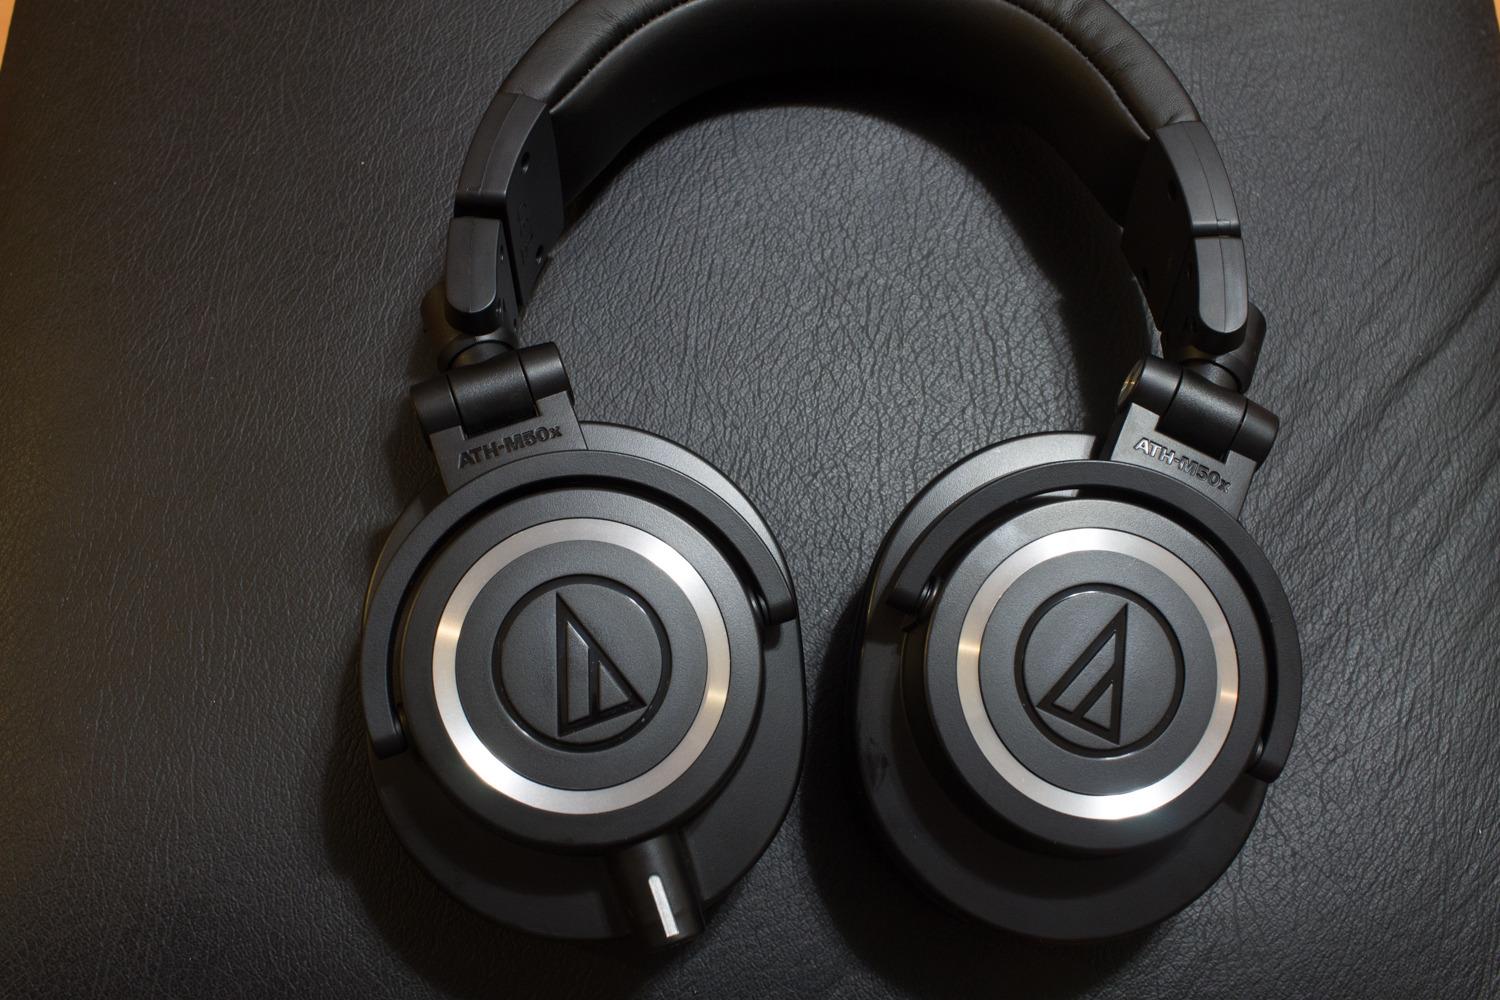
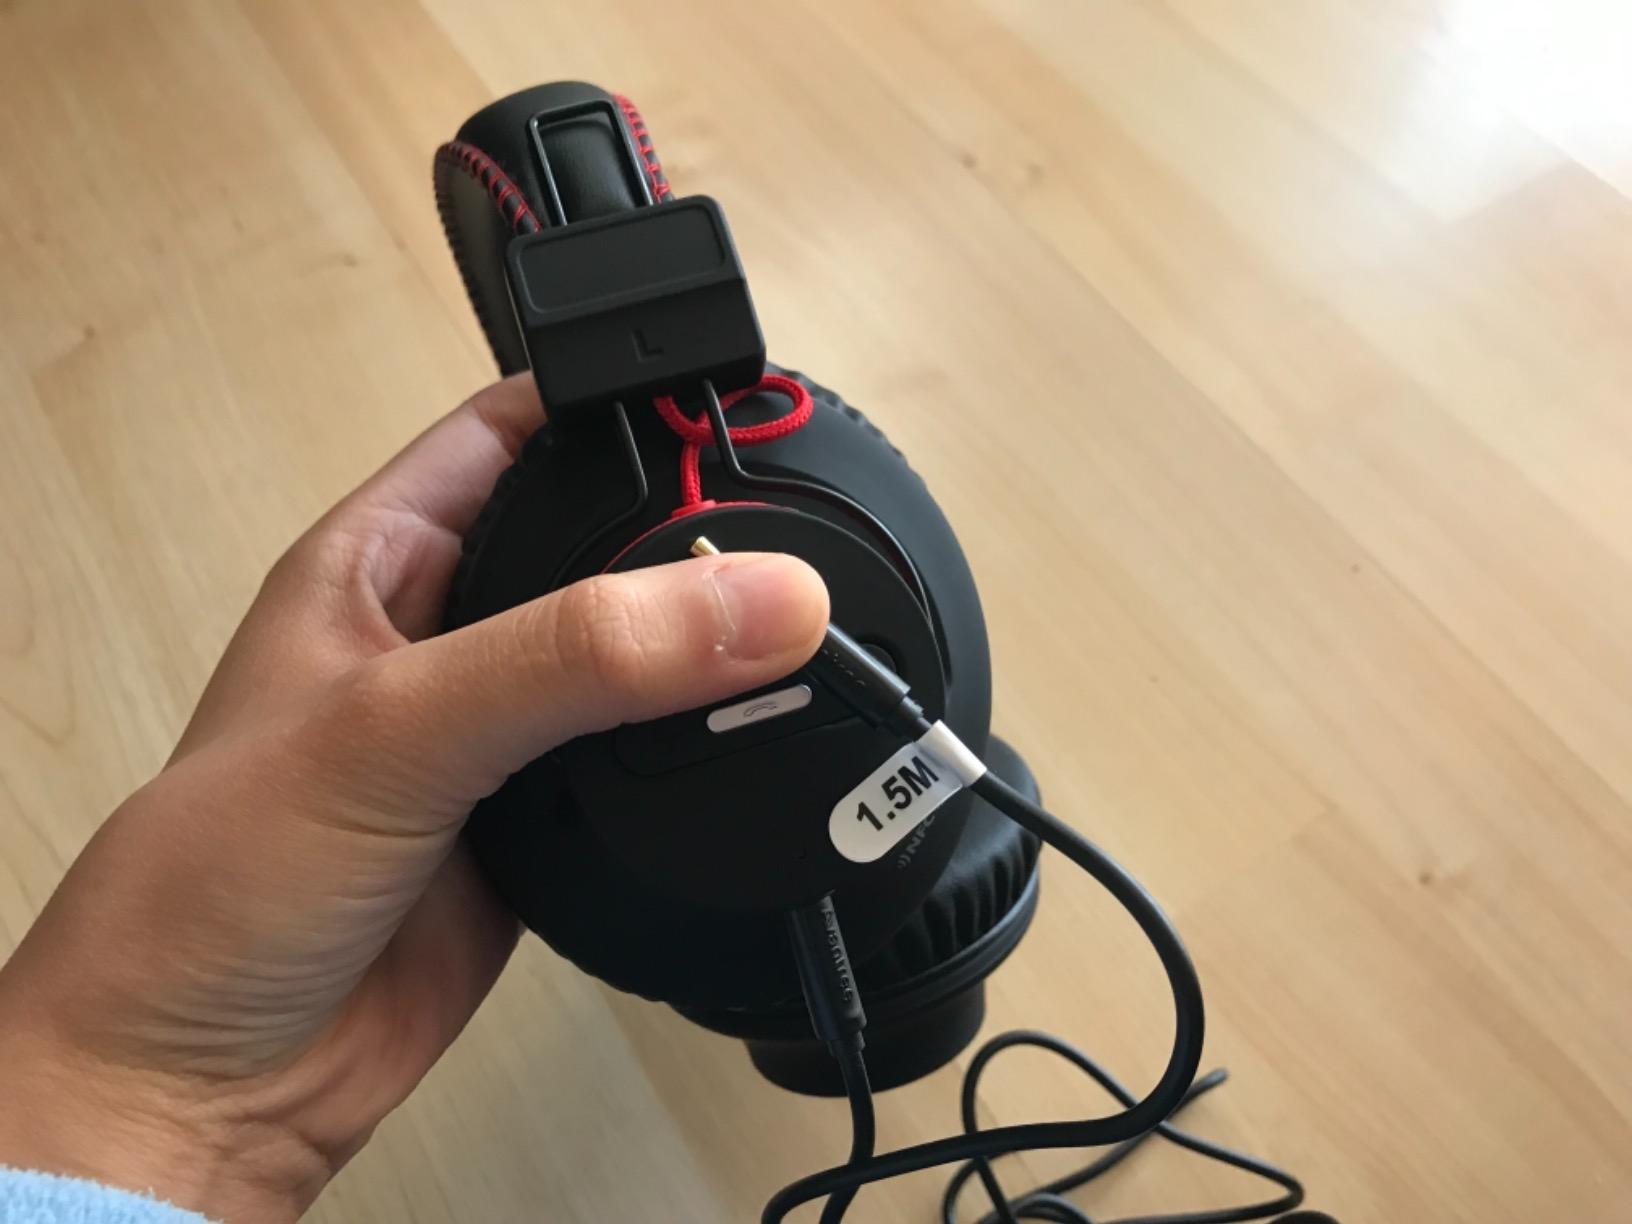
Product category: headphones
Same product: no